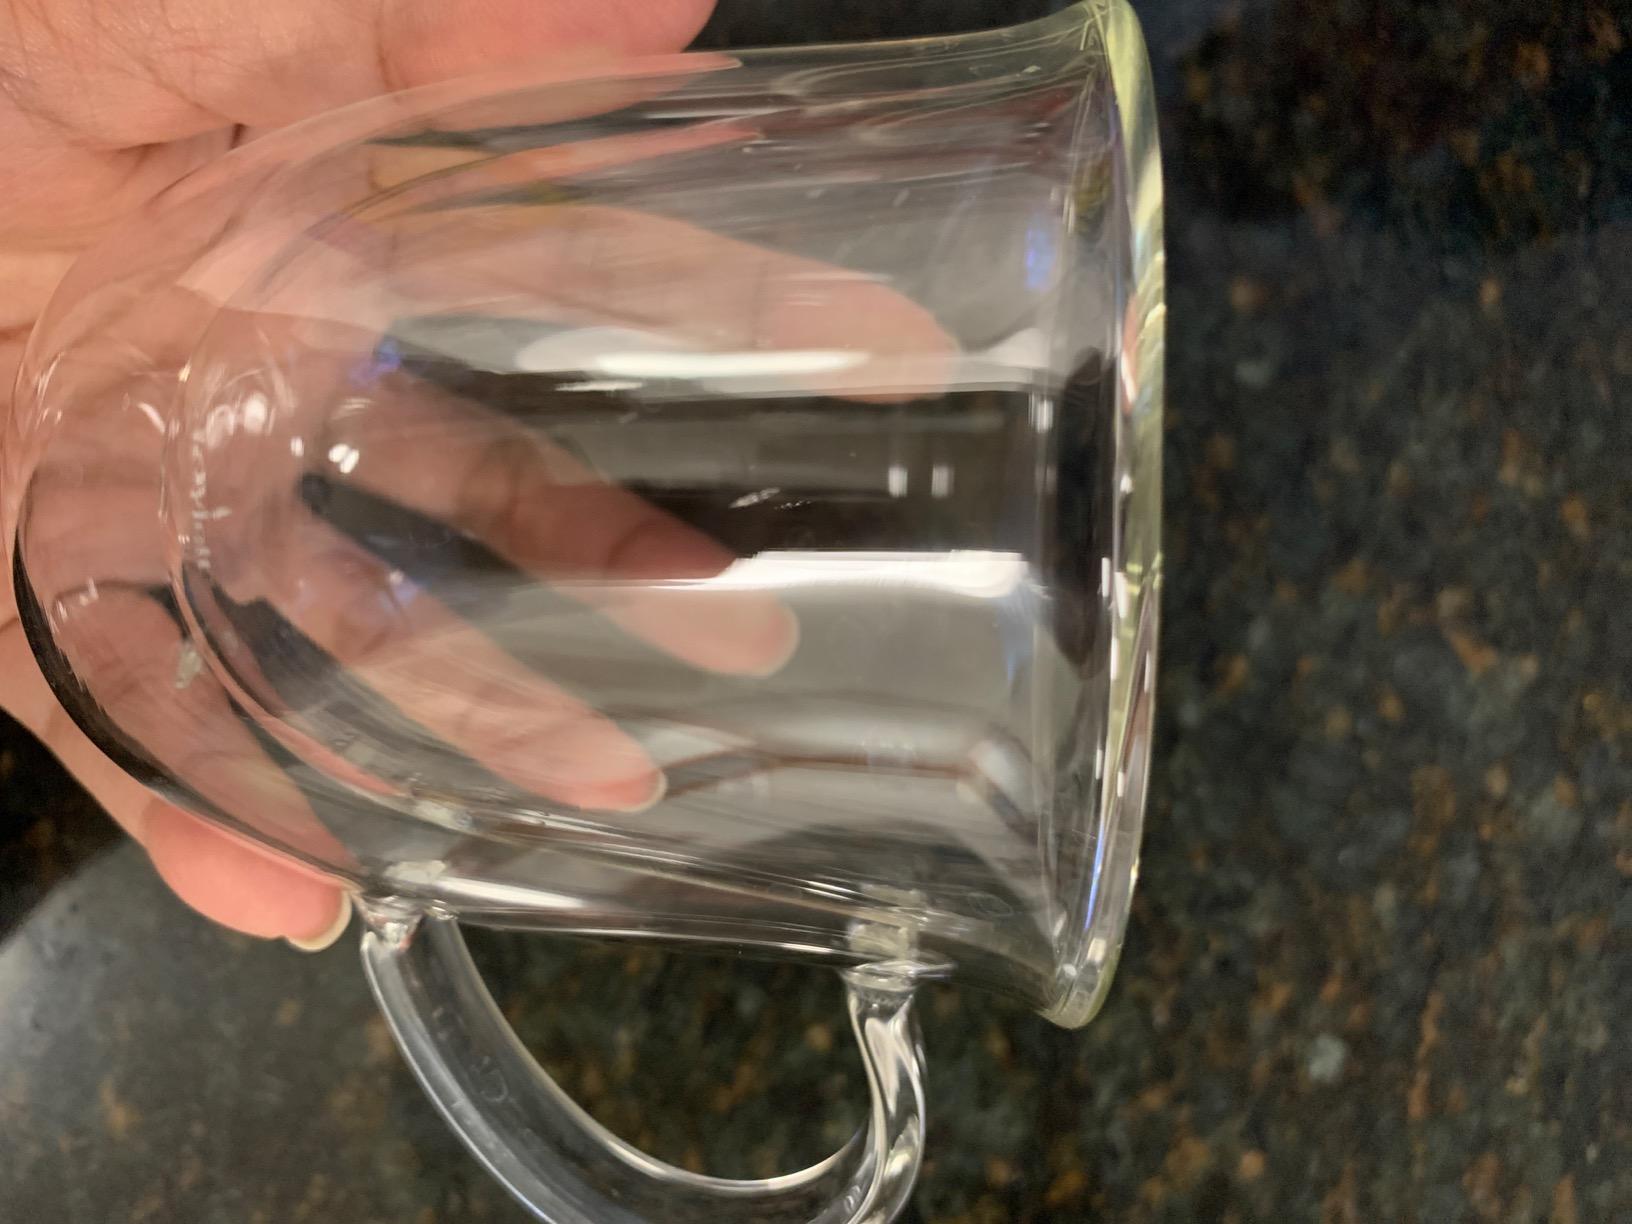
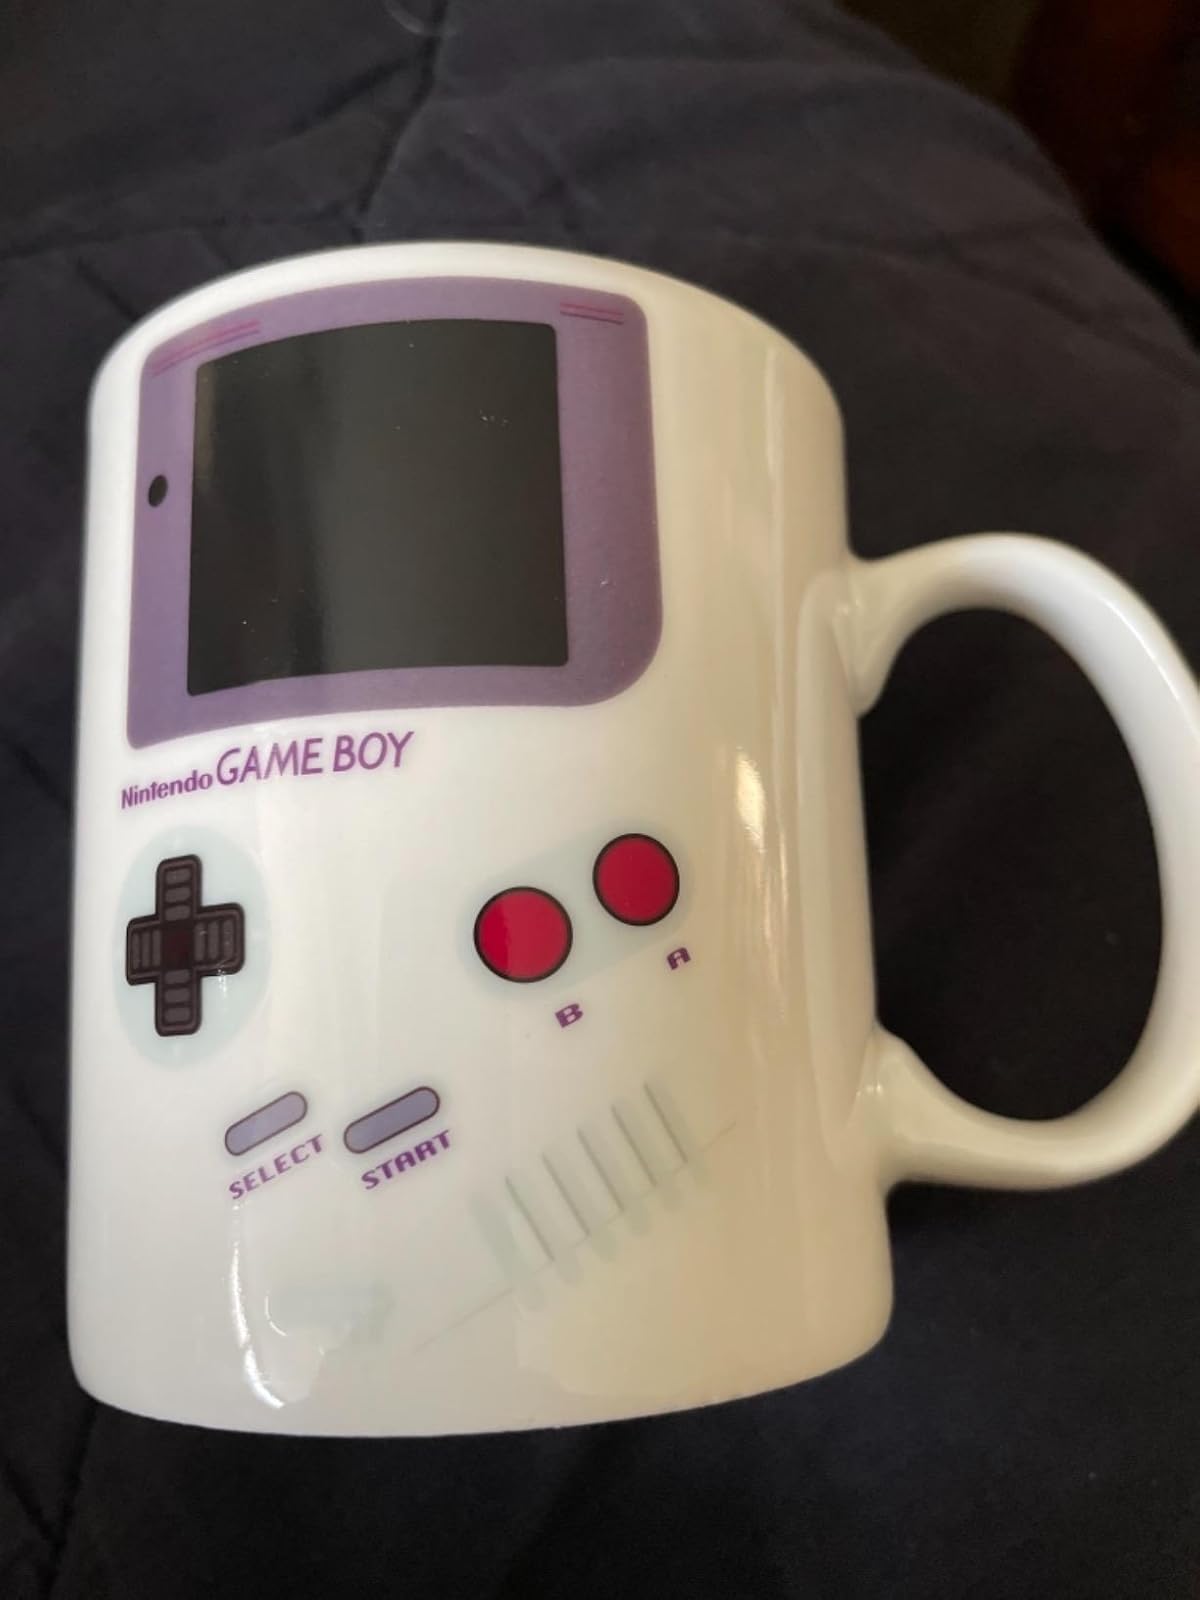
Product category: items_mug
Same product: no